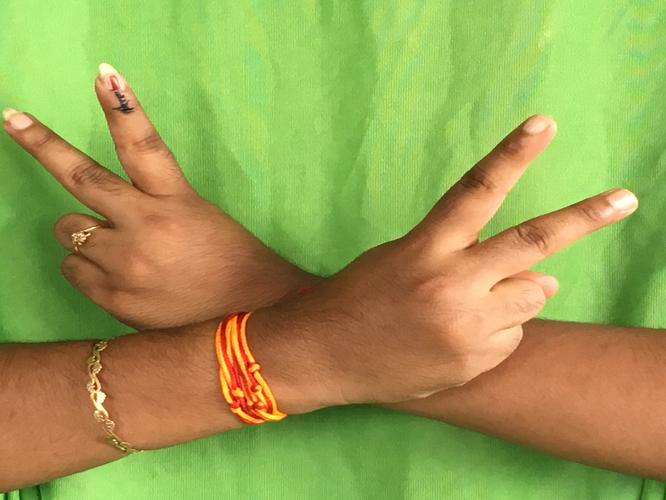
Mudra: Kartariswastika
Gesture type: double_hand